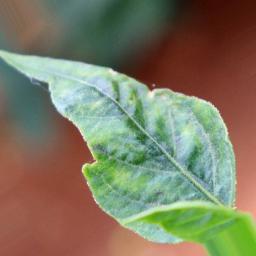
Label: healthy